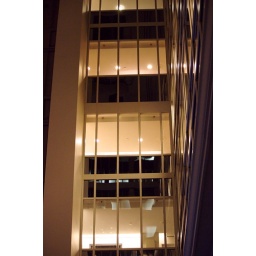
Capture of an office building in Toronto at night.